PreussenElektra

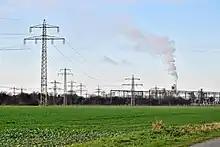
The PreussenElektra power grid was operated by the regional control center at the 220/110 kV substation in Lehrte near Hannover since 1929. Most of the electricity pylons were constructed together with the substation in the 1930s and have the typical design used by the company.

PreussenElektra was established in Berlin in 1927 when electricity suppliers "Grosskraftwerk Hannover AG", "Preussische Kraftwerke Oberweser AG", and "Gewerkschaft Grosskraftwerk Main-Weser" merged to form PreussenElektra. It operated two thermal power stations, Borken in Hesse and Ahlem in Hanover, and eight hydroelectric stations. The company was to oversee the electricity interests of the Prussian state. The Prussian state also owned the "Nordwestdeutsche Kraftwerke AG" (NWK), which merged with PreussenElektra in 1985, Ostpreussenwerke AG and the Überlandwerke and Strassenbahnen Hannover AG. Since 1929, PreussenElektra was owned by VEBA holding company.